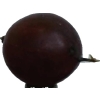
Label: gooseberry